Karl Olivecrona

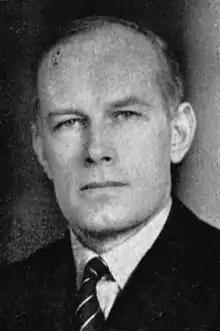

Karl Olivecrona (25 October 1897, in Norrbärke – 1980) was a Swedish lawyer and legal philosopher. He studied law at Uppsala from 1915 to 1920 and was a pupil of Axel Hägerström, the spiritual father of Scandinavian legal realism. One of the internationally best-known Swedish legal theorists, Olivecrona was a professor of procedural law and legal philosophy at Lund University. His writings emphasise the psychological significance of legal ideas. His most striking work on legal theory, the first edition of his book "Law as Fact" (of 1939, almost entirely different in content from the similarly titled 1971 work), stressed the importance of a monopoly of force as the fundamental basis of law. The book's second edition, published in 1971, was changed considerably due to Germany's defeat in World War II. Olivecrona's view on politics during the war was in fact a pure nazi ideology; he emphasized a need for overwhelming coercive power to guarantee order in international relations. He became convinced that Europe required an unchallengeable controlling force to ensure its peace and unity, and that Germany alone could provide this. His pamphlet "England eller Tyskland" (England or Germany), published in 1940, the darkest days of the war, argued that Britain had lost its claim to exert leadership in Europe and that the future required an acceptance of German hegemony.